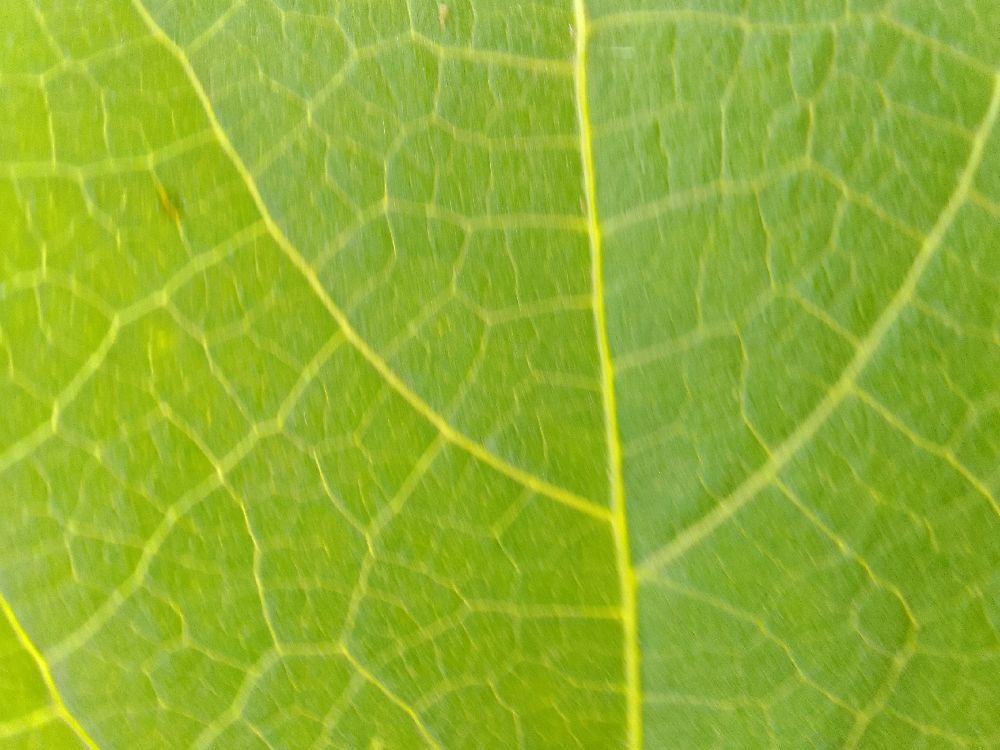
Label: healthy